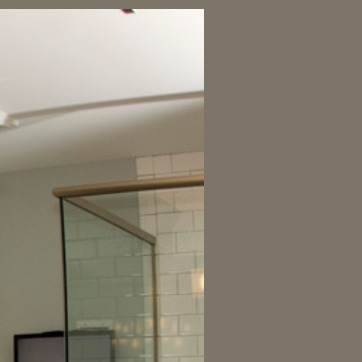
Material: mirror